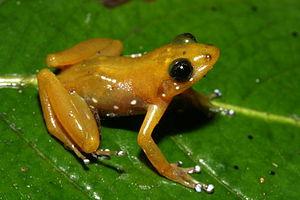
Les amphibiens de Madagascar sont représentés exclusivement par des espèces de l'ordre des anoures.
Blommersia angolafa est une espèce d'amphibiens de la famille des Mantellidae.